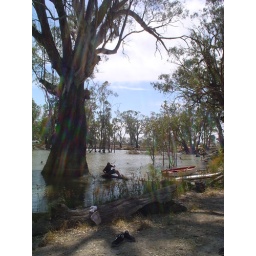
dave goes to relax and have a smoke on a tree root in the river